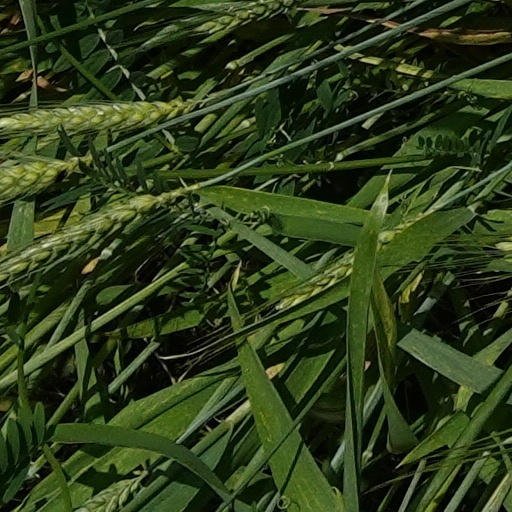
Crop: wheat